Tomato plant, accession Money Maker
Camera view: horizontal (90 deg, fisheye); turntable rotation: 270 degrees
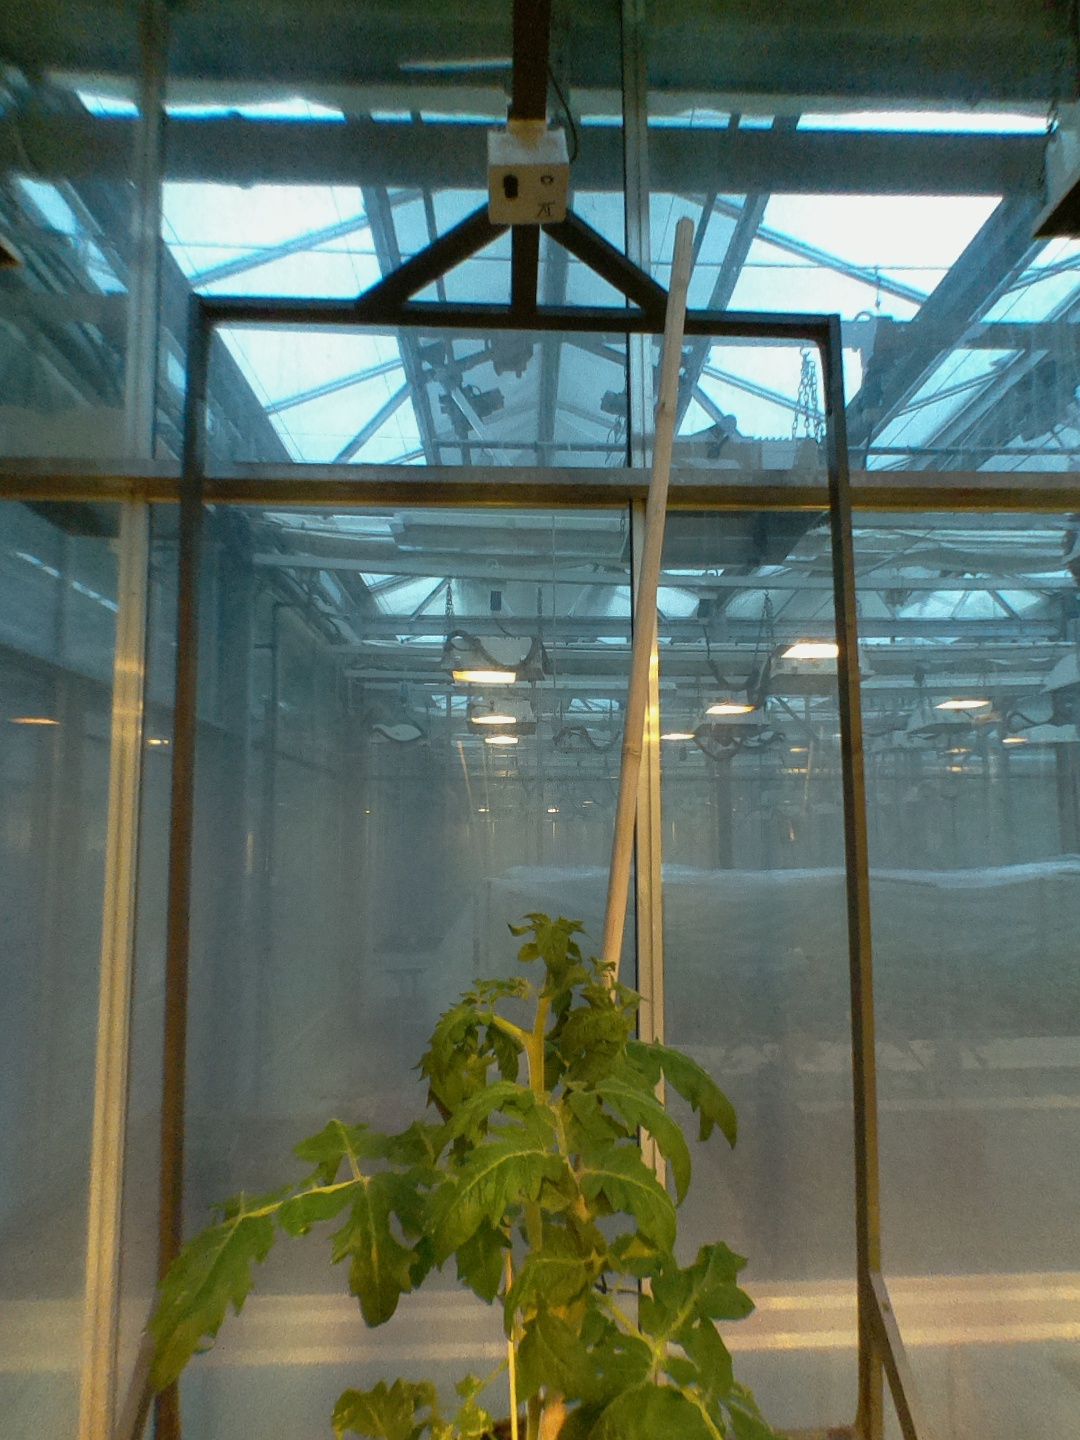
BBCH growth stage 53: 3 inflorescences visible